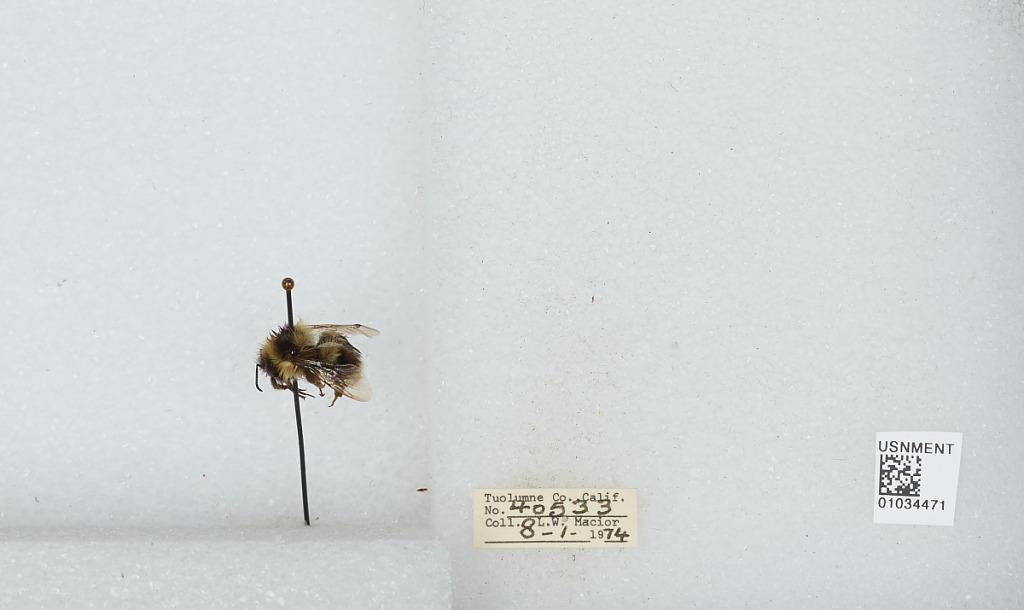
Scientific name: Bombus (Cullumanobombus) rufocinctus Cresson
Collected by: L. Macior
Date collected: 1974-8-1
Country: United States
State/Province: California
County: Tuolumne
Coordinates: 38.02, -119.93